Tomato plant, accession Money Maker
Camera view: tilt-top (135 deg); turntable rotation: 120 degrees
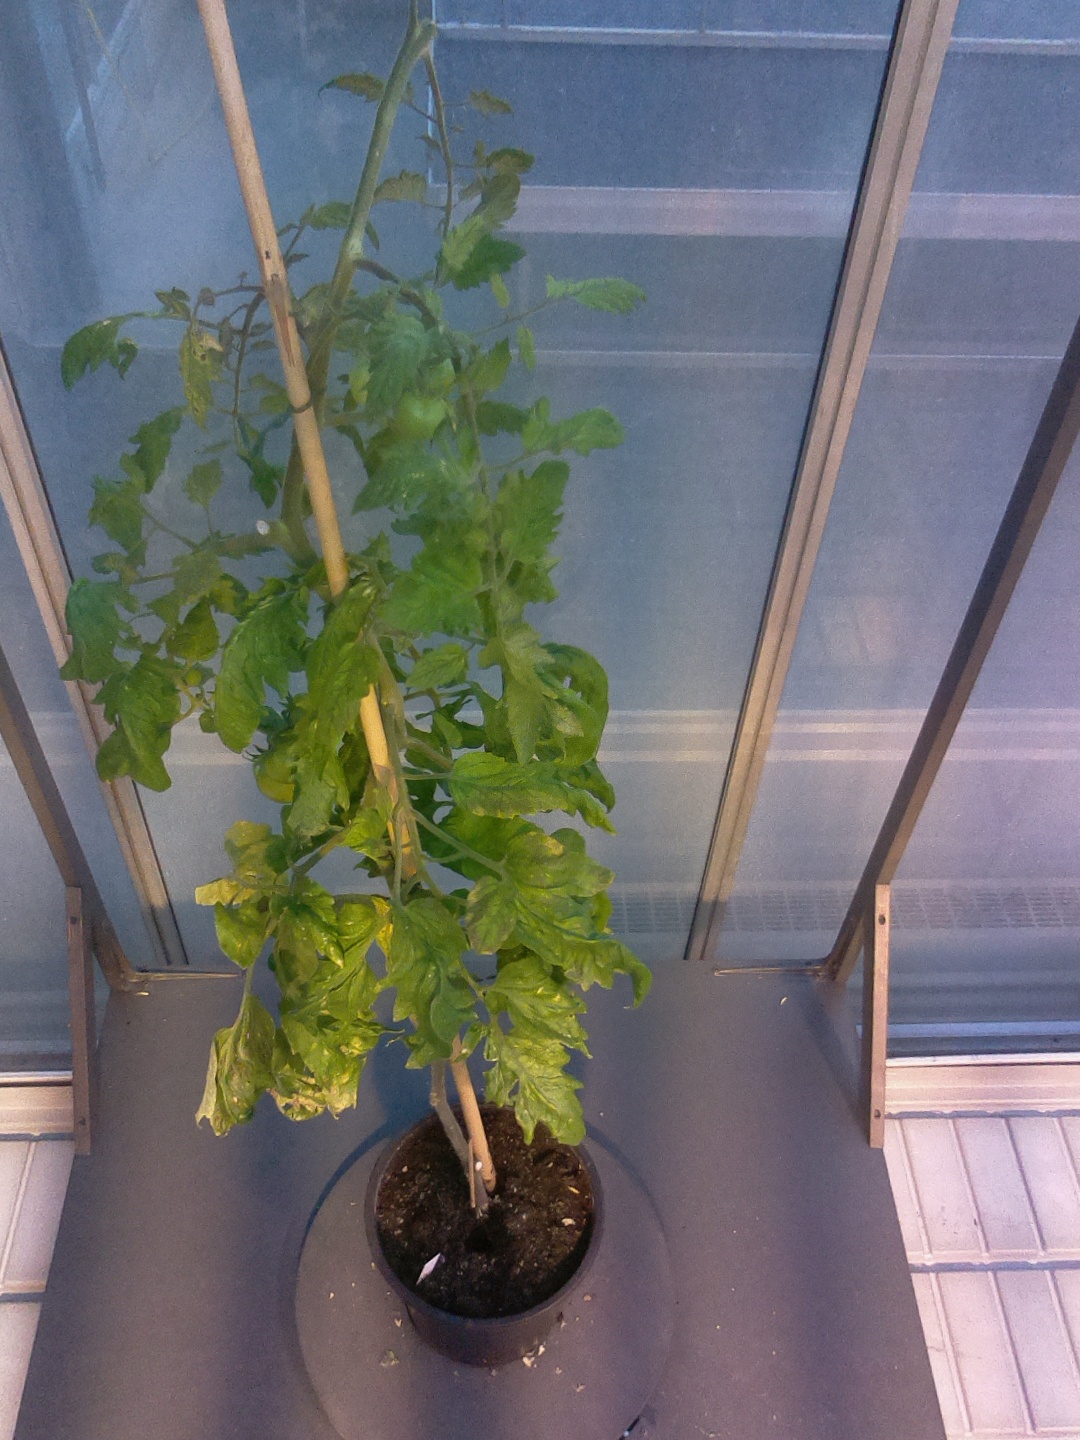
BBCH growth stage 79: 90% -100% of final fruit size